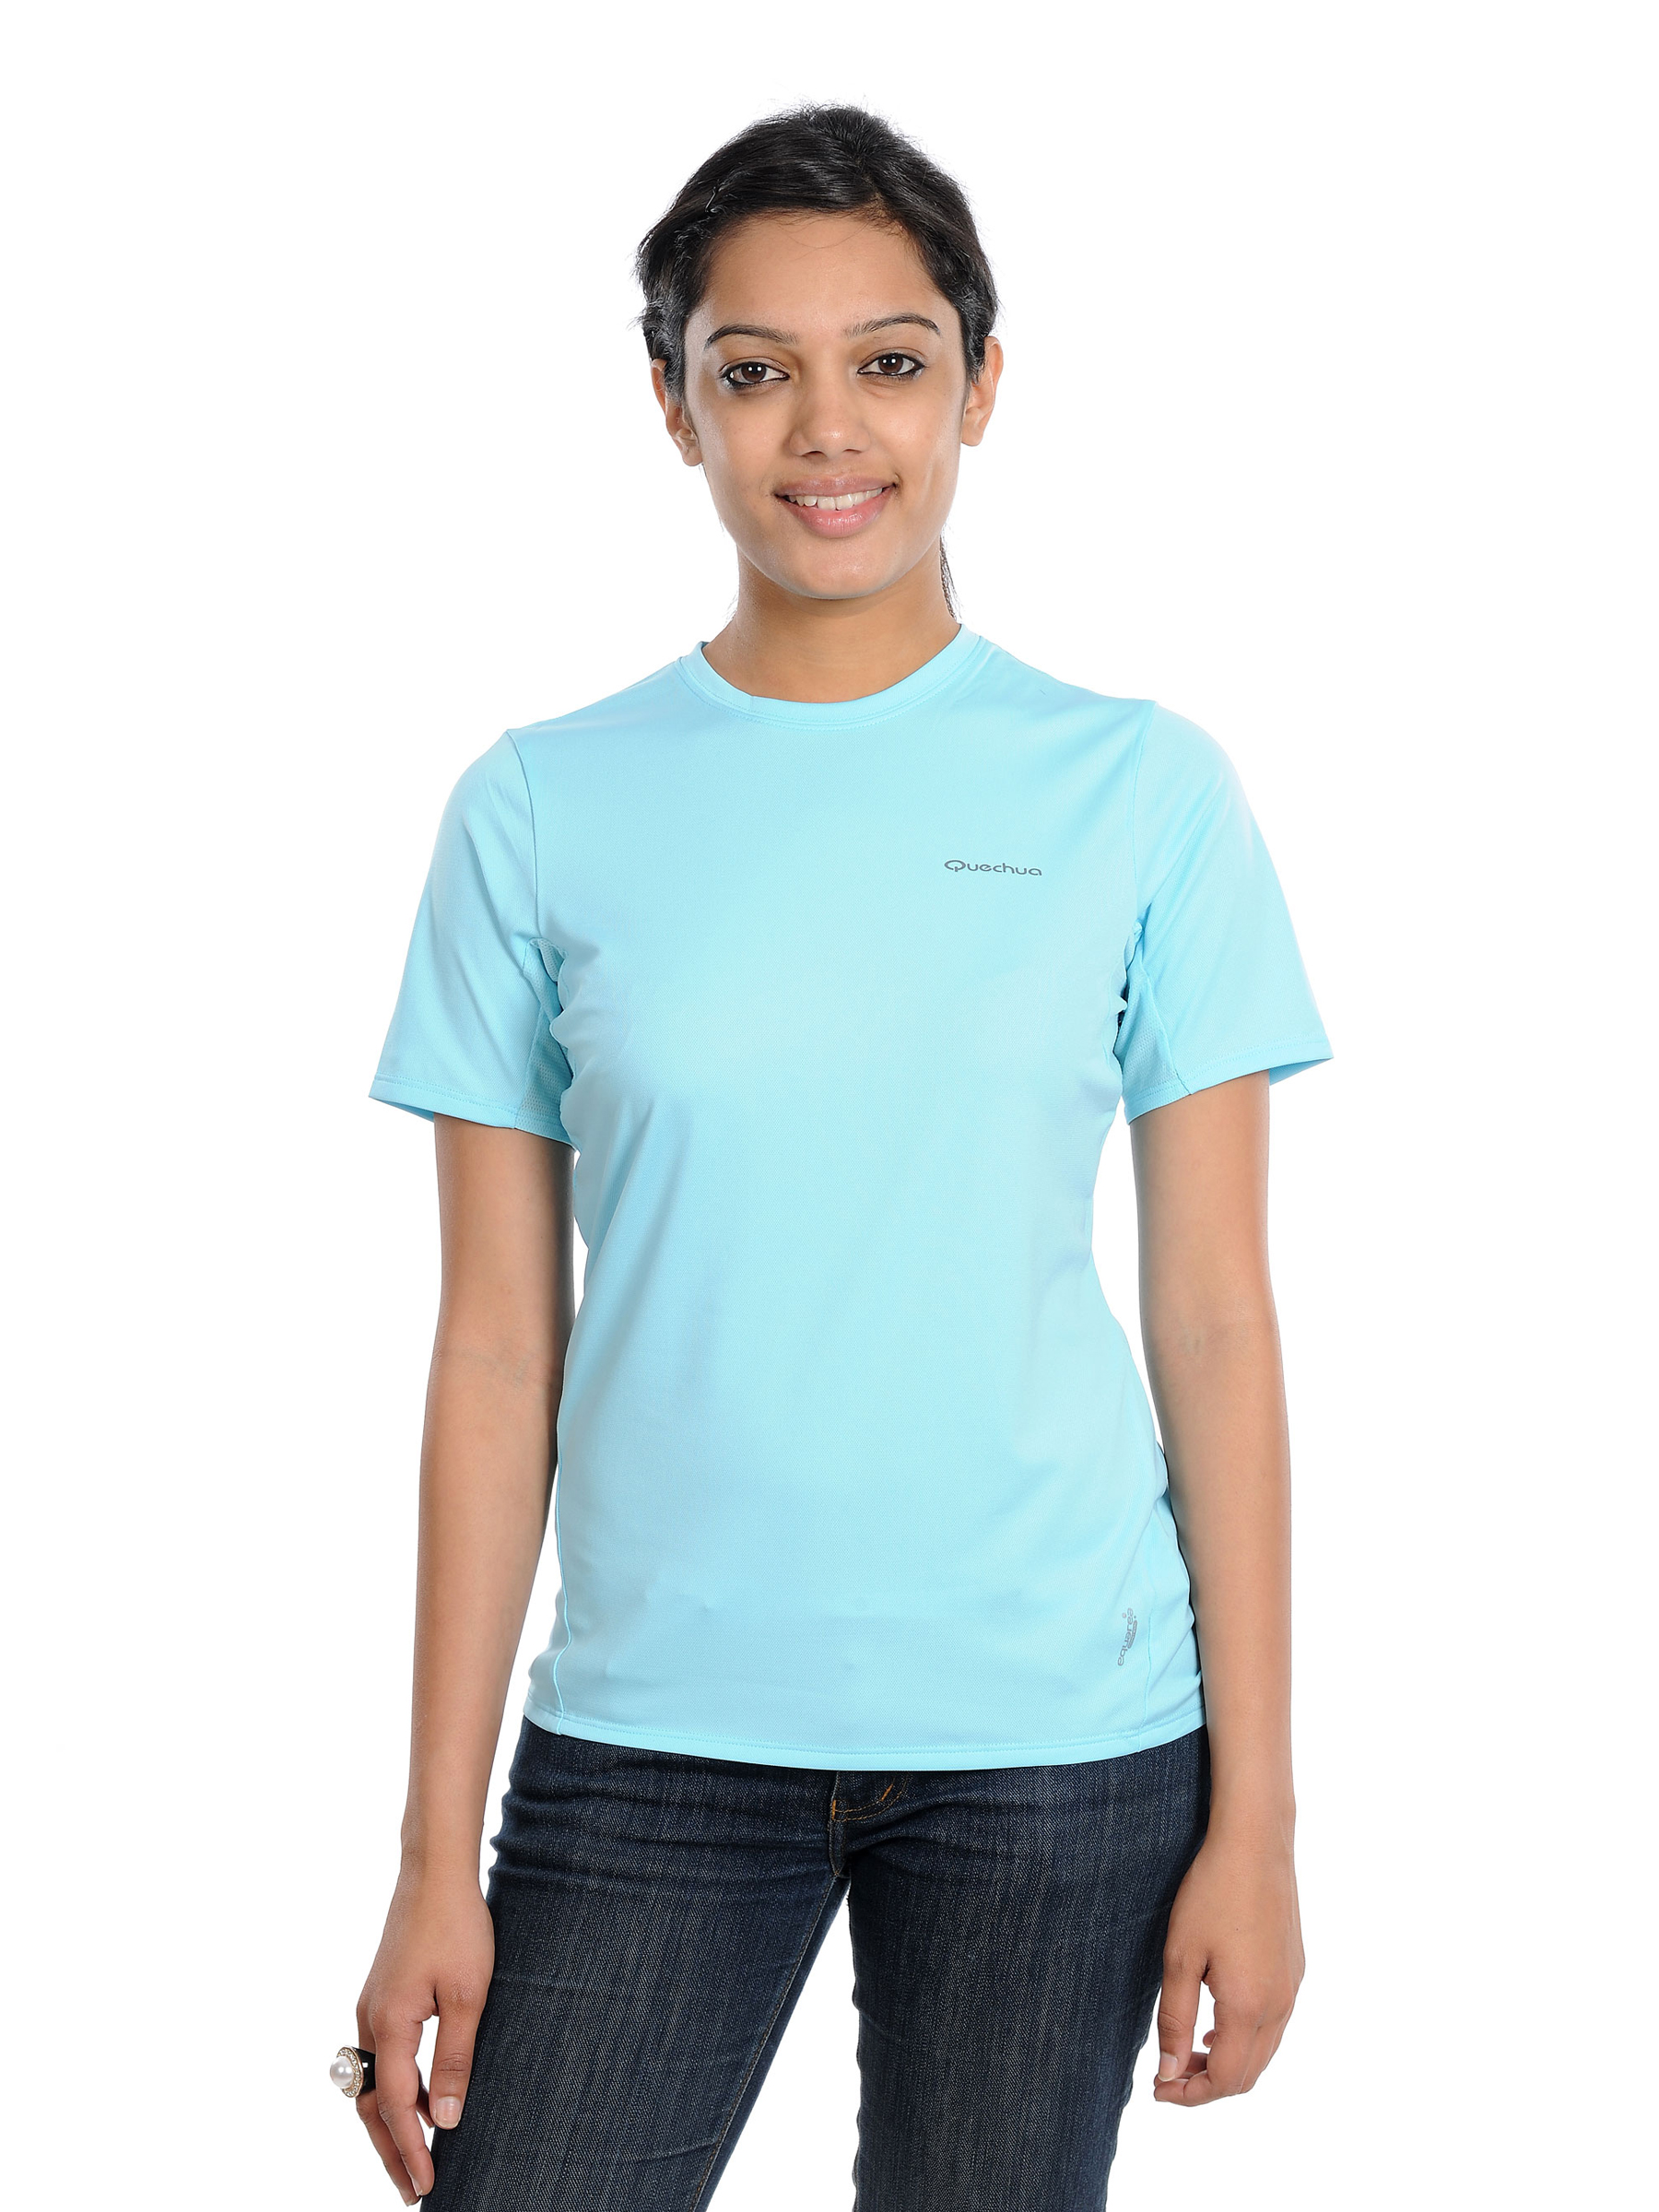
Quechua Women's Blue T-shirt
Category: Apparel / Topwear / Tshirts
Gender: Women
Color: Blue
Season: Summer 2011
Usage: Casual